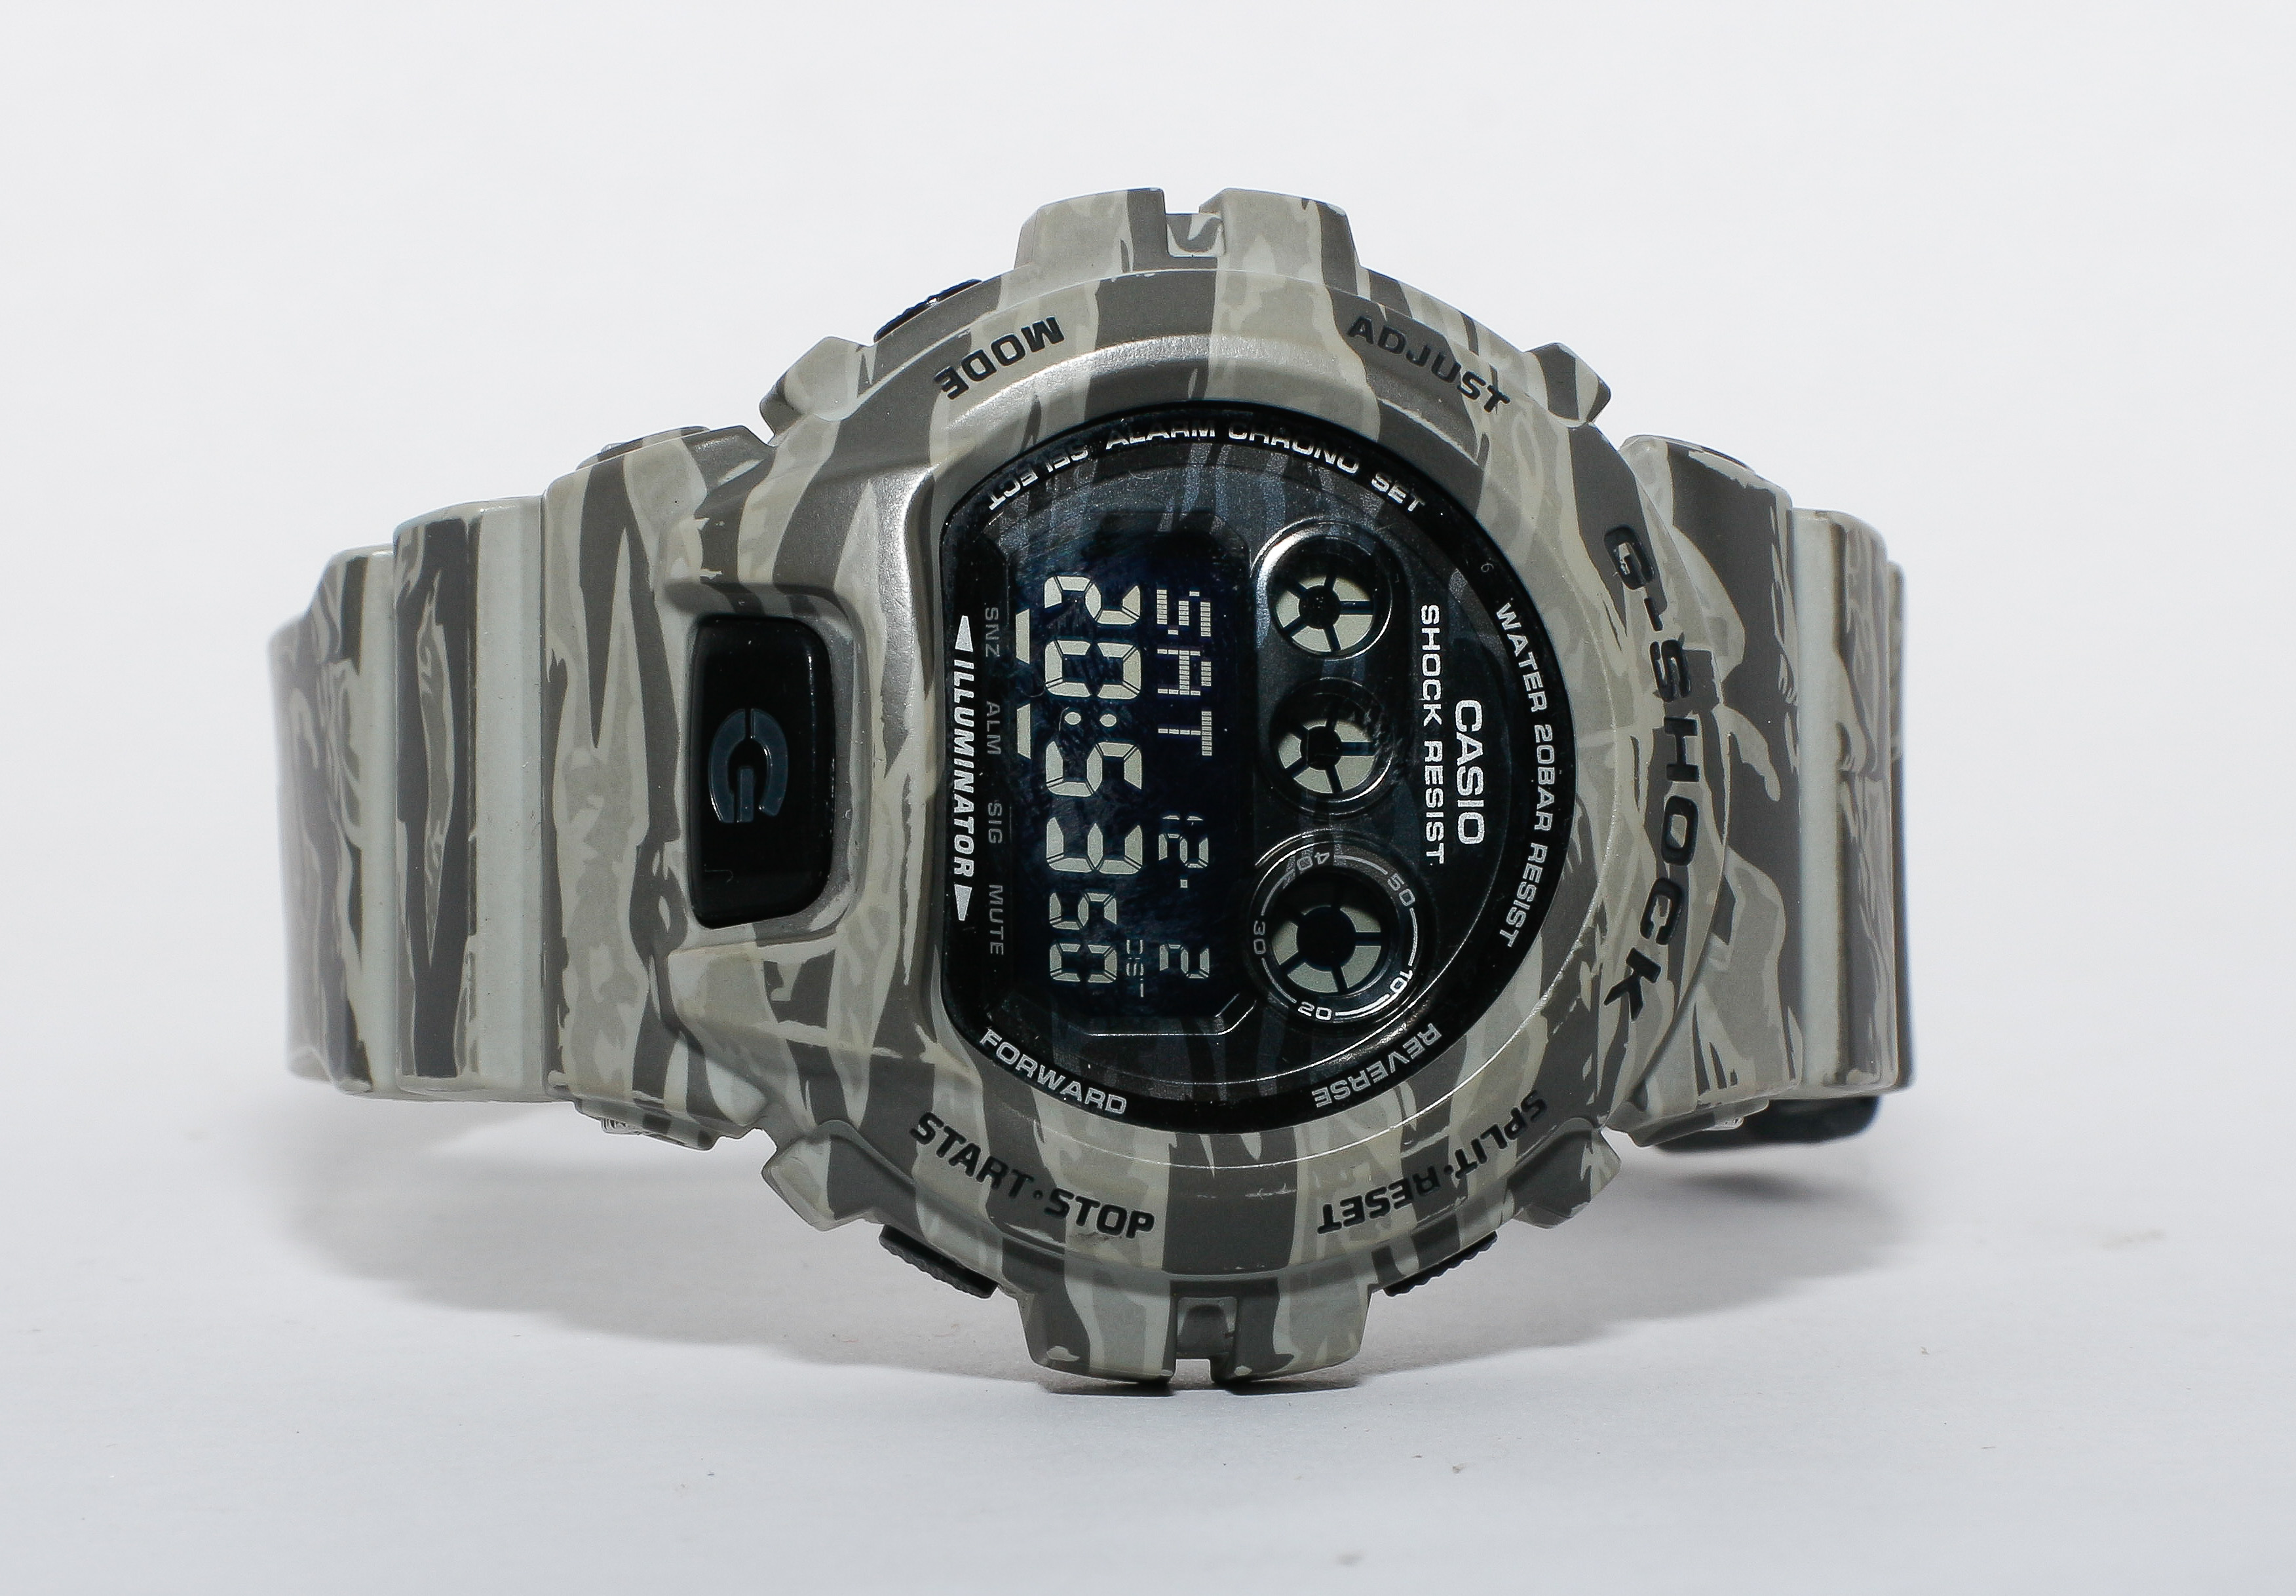
watch, watch accessory, metal, watch strap, product, font, strap, brand, platinum, silver